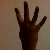
The image shows a hand gesture representing the number 4 in Indian Sign Language.